Culture of Cornwall

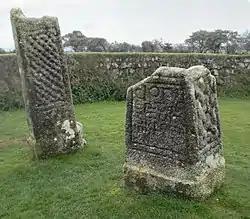
The 9th-century "Men Myghtern Doniert" (King Doniert's Stone) commemorating the last independent King of Cornwall

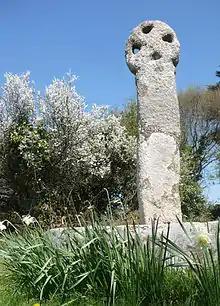
Three Holes Cross

So-called 'Celtic art' is found in Cornwall reflecting its ancient Brythonic heritage, often in the form of Celtic crosses erected from the 6th century onwards. The Trewhiddle style is an insular style of black and white niello metalwork named after an important Cornish find from the 9th century. Many place-names are formed with the element "Lan" of sacred enclosures of early Cornish saints from Wales, Ireland and Brittany. The activities of these saints resulted in a shared cultural inheritance which particularly includes the post-Roman corpus of literature relating to King Arthur and Tristan and Iseult, presumed nobility of ancient Dumnonia. Cornwall boasts the highest density of traditional 'Celtic crosses' of any nation, and medieval holy wells are numerous. The destruction of monastic institutions such as Glasney College and Crantock during the dissolution of the monasteries (1536–45) is often regarded as the death knell of independence in Cornish language and culture; the very few remaining Cornish language manuscripts, including the miracle plays Beunans Ke and Beunans Meriasek are thought to have originated at these ancient centres of academic excellence, some areas however retain their outdoor performance spaces, known as plen an gwary. After the First World War, many new crosses were erected as war memorials and to celebrate events, e.g. the beginning of the third millennium.